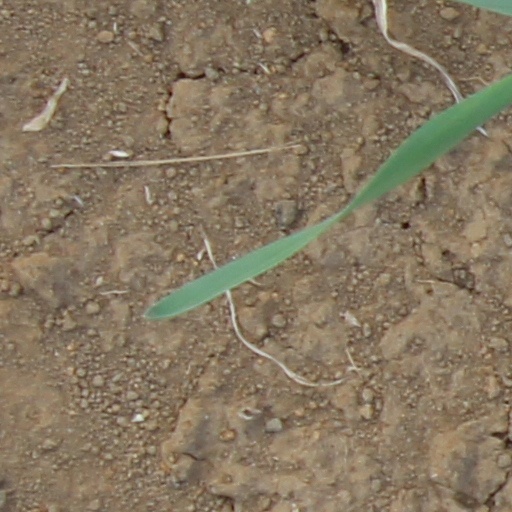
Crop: wheat